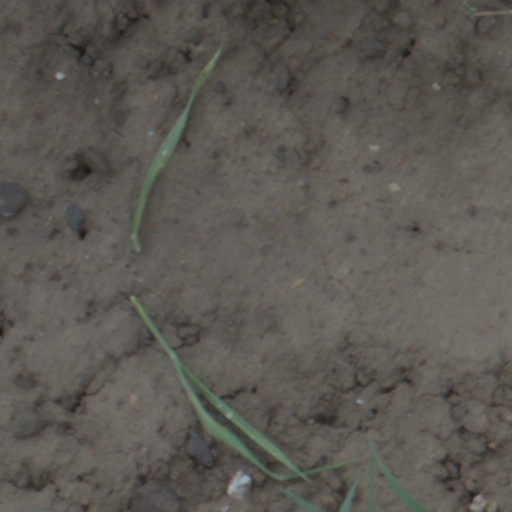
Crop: wheat